Equestrian statue of Frederick V

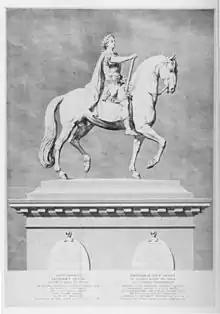
J. M. Preisler's engraving (1769)

The bronze was cast on 2 March 1768 by Frenchman Pierre Gors and weighed some 22 tons. Another three years were spent on finishing the work, which was inaugurated in 1771. Including the base, the statue reaches a height of almost . Saly reported he had been inspired by the